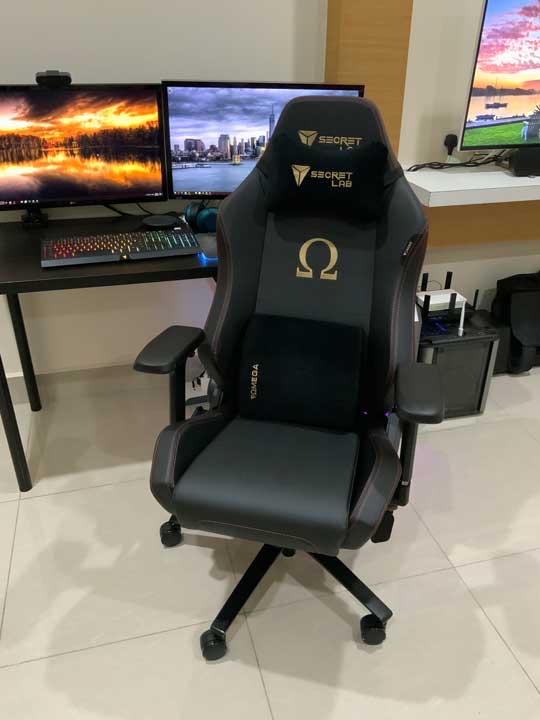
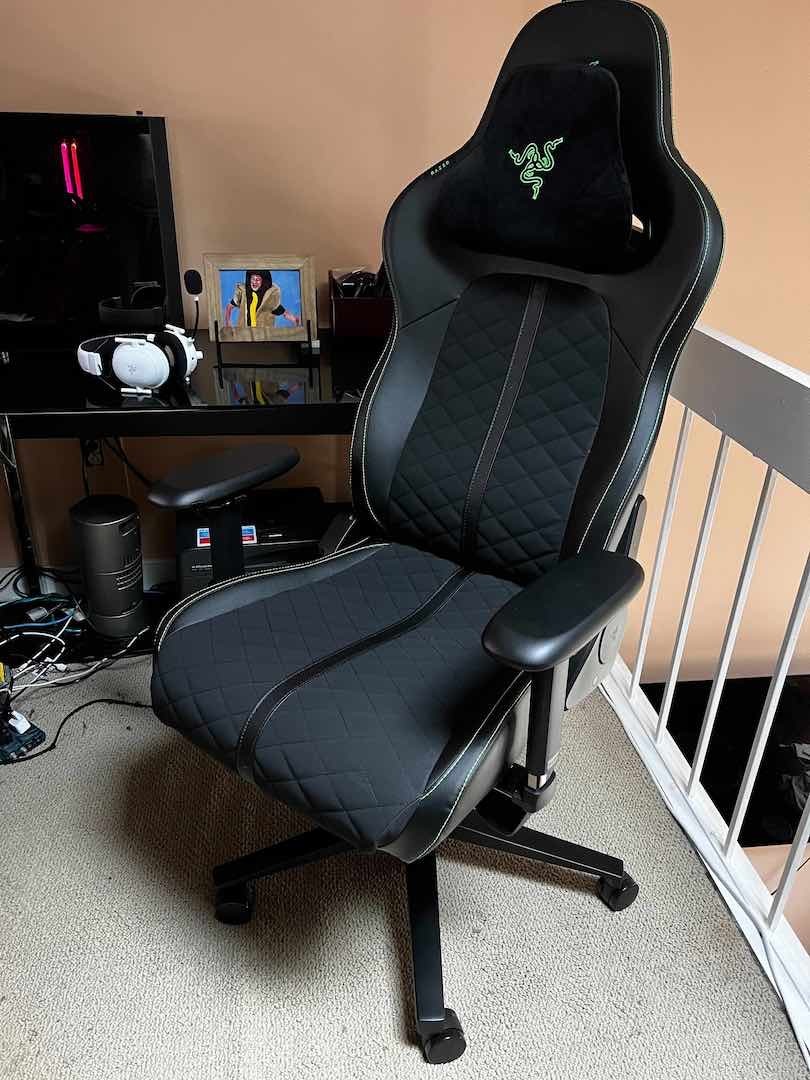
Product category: items_chair
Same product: no